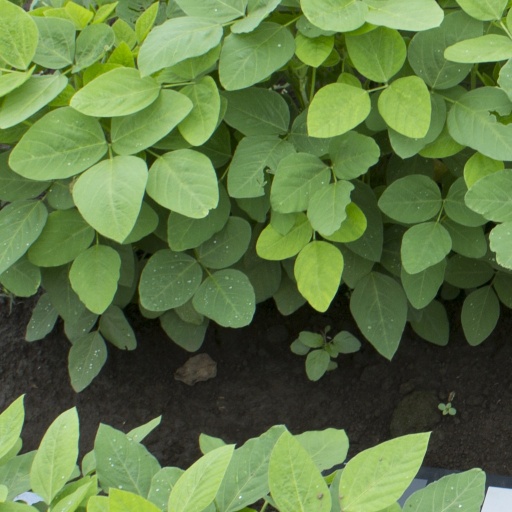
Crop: soybean